McKennon-Shea House

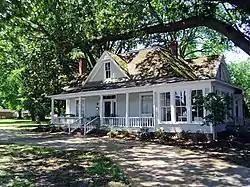

The McKennon-Shea House is a historic house at 206 Waterman Street in Dumas, Arkansas. The -story wood-frame house was built , and bought in 1913 by Claude McKennon, a local entrepreneur who established a farm supply business in Dumas at about the same time, and built a real estate empire of farmland operated by tenant farmers. Mckennon's daughter Sarah married Thomas Shea, and their son inherited the property. The house is a vernacular rendering of Folk Victorian and Colonial Revival styling, with gingerbread decoration and four Tuscan columns supporting a central projecting gable.